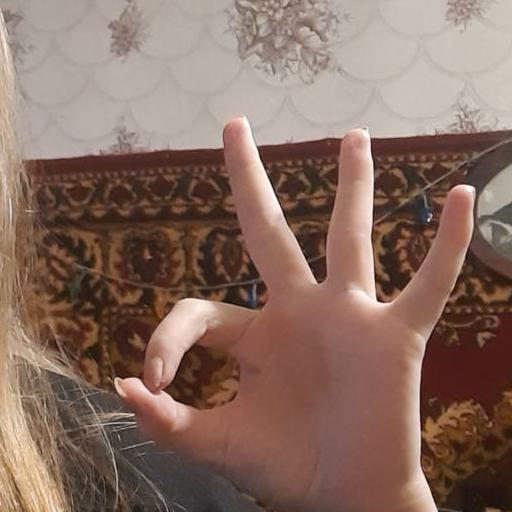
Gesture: ok